Climate of ancient Rome

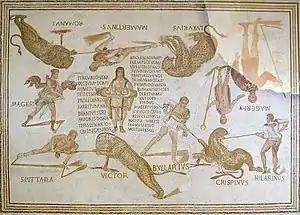
Leopards on the Magerius Mosaic from modern Tunisia. Numerous Roman mosaics from North African sites depict fauna now found only in tropical Africa, although it's unclear whether any climate change contributed to that.

Throughout the entire Roman Kingdom and the Republic there was the so-called Subatlantic period, in which the Greek and Etruscan city-states also developed. It was characterized by cool summers and mild, rainy winters.